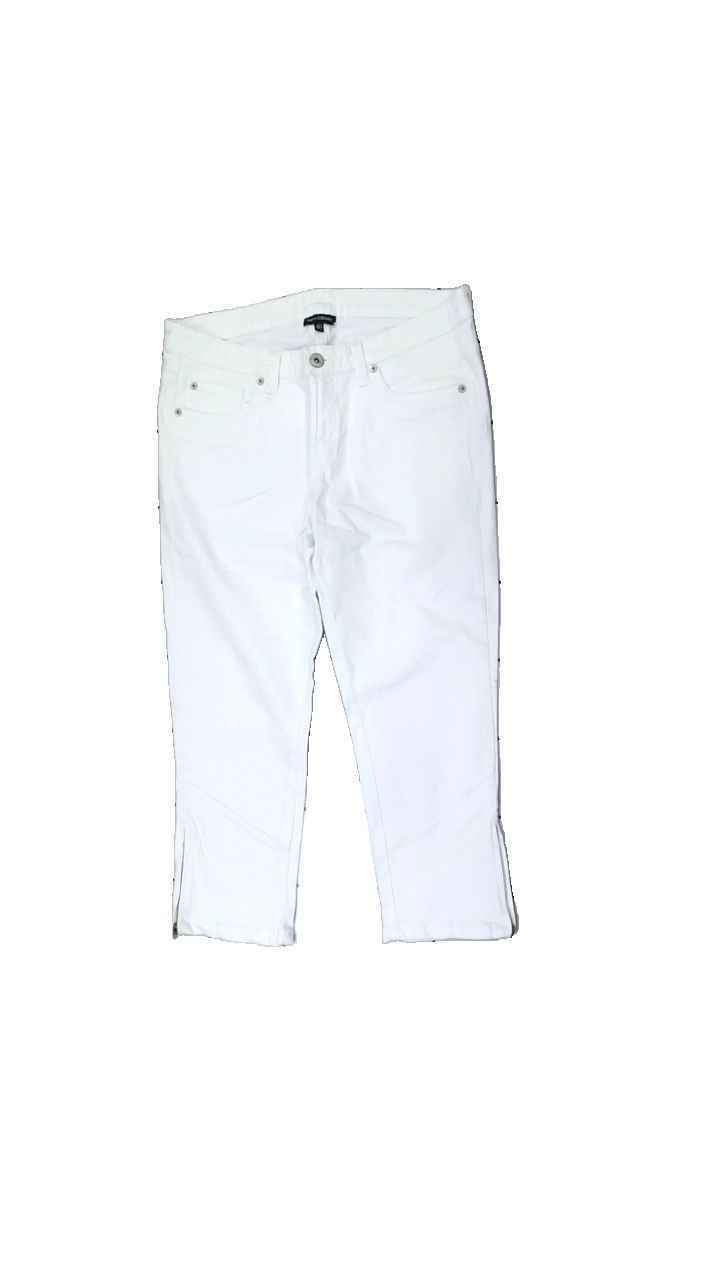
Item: Jeans (Ladies)
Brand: Kappahl
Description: white cropped tight jeans
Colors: White
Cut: Tight, Cropped
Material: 91% Cotton 9% Cont?
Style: Denim
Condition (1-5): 5
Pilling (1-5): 5
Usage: Reuse
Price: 50-100